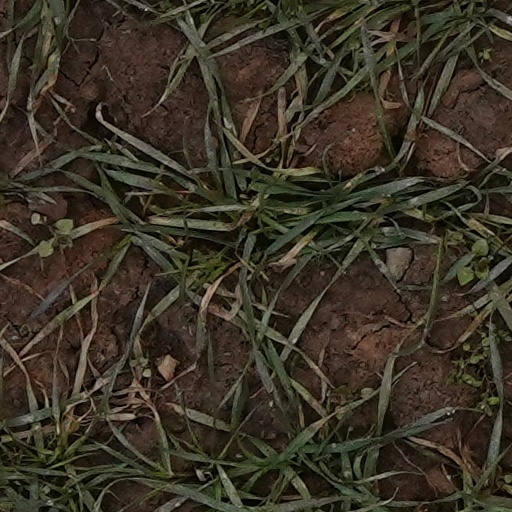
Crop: wheat